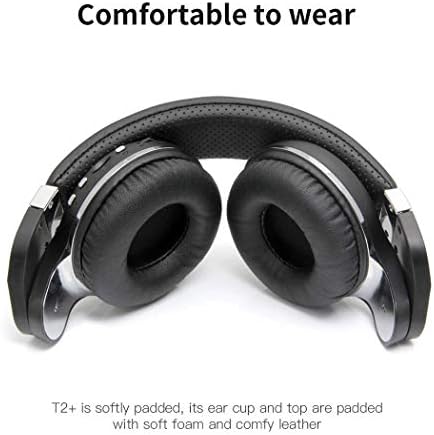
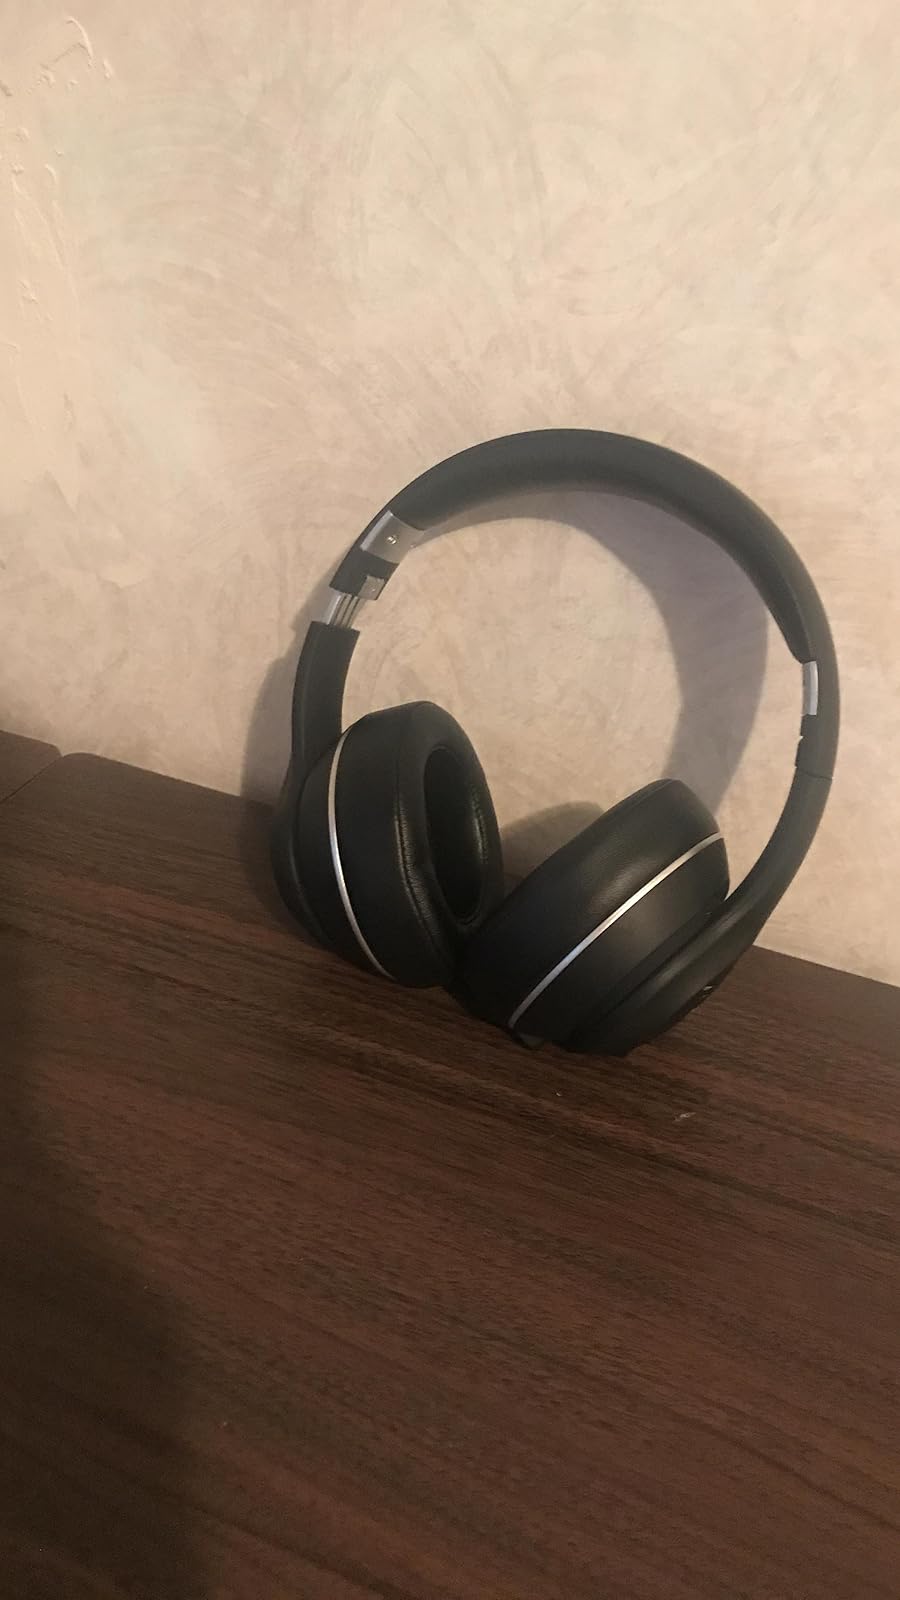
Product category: headphones
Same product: no